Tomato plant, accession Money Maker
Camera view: horizontal (90 deg, fisheye); turntable rotation: 120 degrees
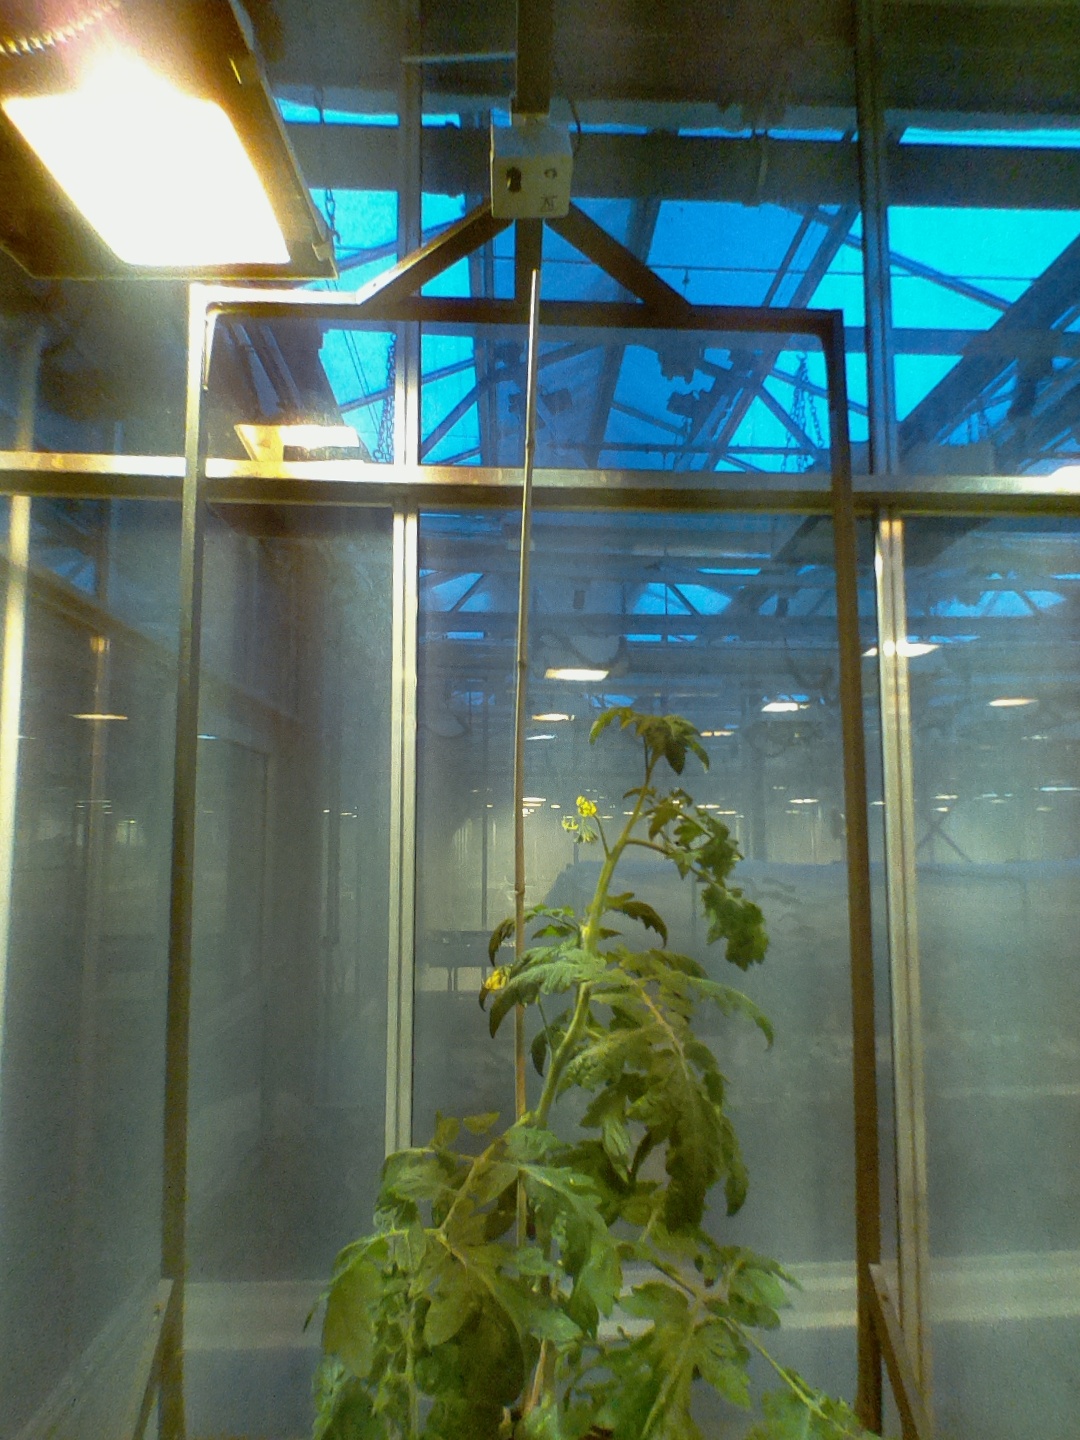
BBCH growth stage 66: Full flowering, 60%-70% of flowers open, more petals falling